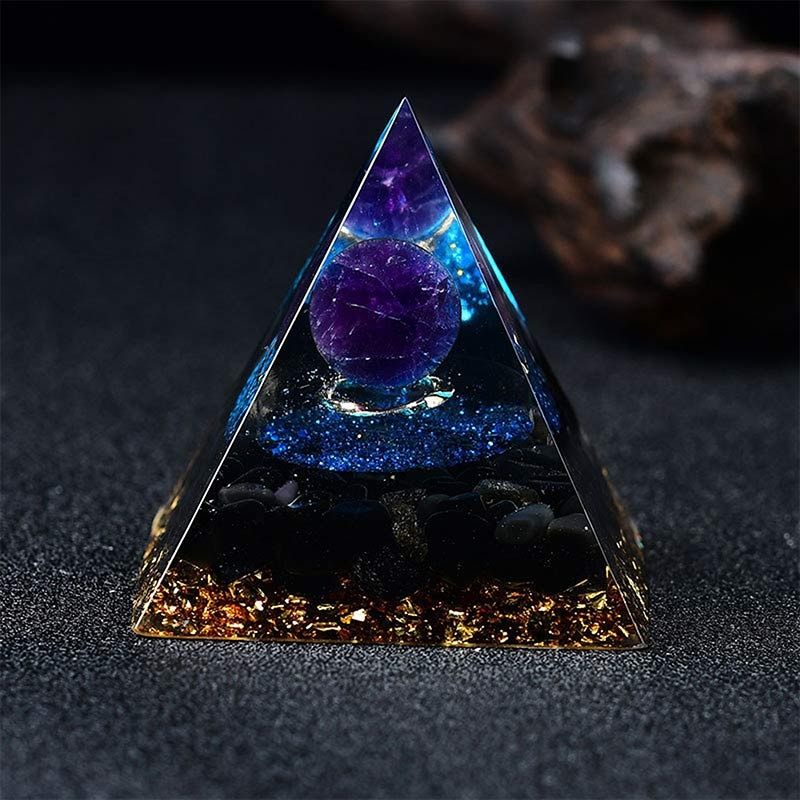
Olivenorma Amethyst Sphere With Blue Quartz Reki Orgone Pyramid
Experience the harmonizing energy of the Olivenorma Amethyst Sphere with Blue Quartz Reiki Orgone Pyramid. This powerful combination combines the properties of amethyst and blue quartz, promoting healing, balance, and spiritual growth. Enhance your energy and well-being with this exquisite and meaningful piece. Click to learn👆: A Lamp Holder to Help Activate Crystal Energy💜 MADE OF REAL NATURAL CRYSTAL 💜Amethyst Amethyst has long been revered as a stone of great prosperity, regal splendor, and protection. It was a favorite stone of Catherine the Great and was thought by the Ancient Greeks to prevent intoxication of the body and mind. Wearers of the semi-precious rock have attested to numerous benefits from clarity to intrinsic power as the stone is said to ward against harmful energies that can cloud the mind. It also pays homage to its various healing benefits with its peaceful lavender-like tints and the gentleness with which it collects and scatters light. Amethyst is a well-known stress reliever that can help you slow down, clear your mind of worries, chase away the shadows, and dwell in peace and brightness. With the Amethyst, you may create a space for more open and transparent dialogue because this stone exudes a calm assurance. This gem helps to balance out your endocrine gland, bringing better hormone balance and consequently, healthy levels of emotional stability. It also helps to discern a spiritual sense of self. Amethyst calms the heart, enhances blood flow, transports oxygen to the brain, and promotes crystal clarity. Amethyst will ease and serve individuals who wish to mature into a more in-depth understanding and curated tranquility. 💙Blue Quartz The hues of Blue Quartz might be compared to deep blues of midnight and navy. This stone will pump up your energy without hesitation, just like all other varieties of quartz. Blue quartz has a calming effect and helps us loosen up. It offers us the inner fortitude and self-assurance that allow us know it is okay to let go. Its flexibility fosters feelings of openness and a strong sense of freedom, which all contribute to improved communication with both ourselves and others. The Blue Quartz is a fantastic aura cleanser that will help you clear your mind of unfavorable ideas and give your spirit a peaceful sense of renewal. Blue Quartz is a throat chakra stone that is uplifting and genuinely healing. It can also be used to improve communication, making you assertive and confident when expressing your thoughts. ABOUT ORGONE PYRAMID With this orgone gemstone pyramid, you can be assured of its healing orgone energy and usher in an abundance of magnificent chi. It is laced with a copper swirl and filled with two magnificent crystals and metal shavings. All of these components working together have the power to transform negative energy into something constructive. With the help of this vivid and extremely vibrating orgone pyramid, bid stagnation adieu and say yes to balancing the spiritual, emotional, and physical bodies. This orgone energy pyramid channels chi, prana, and ether. It functions as a top-notch filter for harmful energy, transforming stagnant energy into something that can advance you toward a better existence. One of the most significant shapes in sacred geometry, the pyramid is also perfectly suited to the electromagnetic magic of orgone energy. It can receive and transmit energy from the earth and the higher universe because of its solid base, four ascending sides, and strong apex. HOW TO USE ORGONE PYRAMIDS？ Meditate with an orgonite pyramid in your hand, direct your attention toward it-feel and sense the energy emanating from it. Put them near your TV, computer or any electric devices. Orgone energy minimizes EMF radiation from electronic devices, which has the potential to cause cancer and depression. Carry a piece of orgone around you during the day. Place some pieces at your work desk or office. The benefits of the orgone will be transmitted to all within its vicinity. And make your workplace a friendlier and happier place. Place them around your community and any other places you think need healing. Wherever you place these orgone pyramid, they keep the air and life force in the home clean and positive. Place an orgone pyramid or necklace around your dog’s leash. This way, they are being protected and helped at all times too. Cleanse any crystals with the orgone pyramid , just as you would harness the energy of the Sun or water to cleanse your crystals. Take a bath with an orgone pyramid placed in the water for relaxing, soothing, detoxifying and revitalizing effects. Place a piece of orgone pyramid underneath your pillow , can effectively relieve insomnia, and your sleep will be restful and energizing. Place a piece of orgone pyramid in your fridge. It will make your food last longer and taste better by charging it with POE. SPECIFICATIONS Genuine gemstones: Amethyst, Blue Quartz Origin: India Packaging: Olivenorma velvet gift bag, gift box Size: 1.97''*1.97''(5cm X 5cm) / 2.36''*2.36''(6cm X 6cm) / 3.14''*3.14(8cm X 8cm) / 3.93''*3.93''(10cm X 10cm) Gold metal shavings Eco-friendly resin
Brand: ON-UK
Category: Religious & Ceremonial > Religious Items